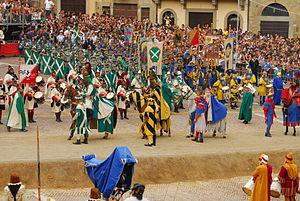
La Giostra del Saracino, est une reconstitution historique médiévale majeure en Toscane. Elle se déroule à Arezzo l’avant-dernier samedi de juin et le premier dimanche de septembre.